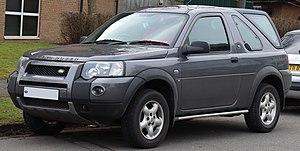
Le moteur KV6 est un moteur thermique automobile à combustion interne, fabriqué par le groupe Rover puis par l'entreprise Powertrain de 1996 à 2005. La production est passée du Royaume-Uni à la Chine en 2005 suite à la faillite de Rover et le moteur sera renommé « NV6 ».